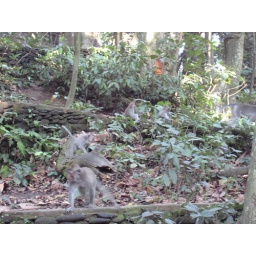
Monkeys in the monkey forest